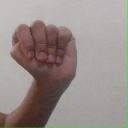
अक्षर: ठ